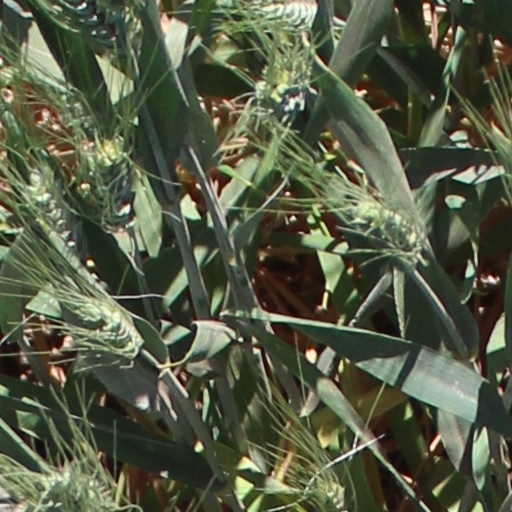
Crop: wheat